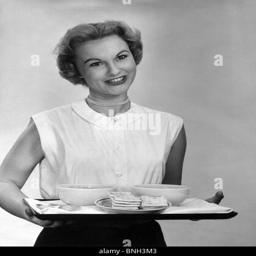
portrait of a young woman holding a tray